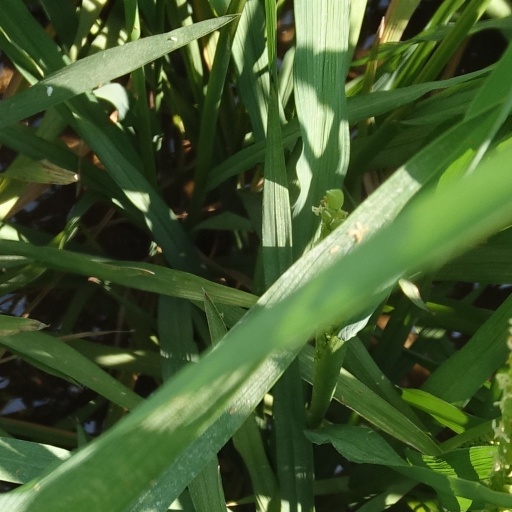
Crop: rice